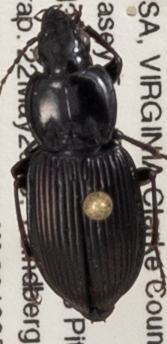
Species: Pterostichus trinarius
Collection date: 2018-05-22
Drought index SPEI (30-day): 1.69
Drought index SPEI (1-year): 0.26
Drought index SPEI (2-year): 0.642